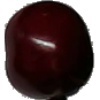
Label: Cherry 1